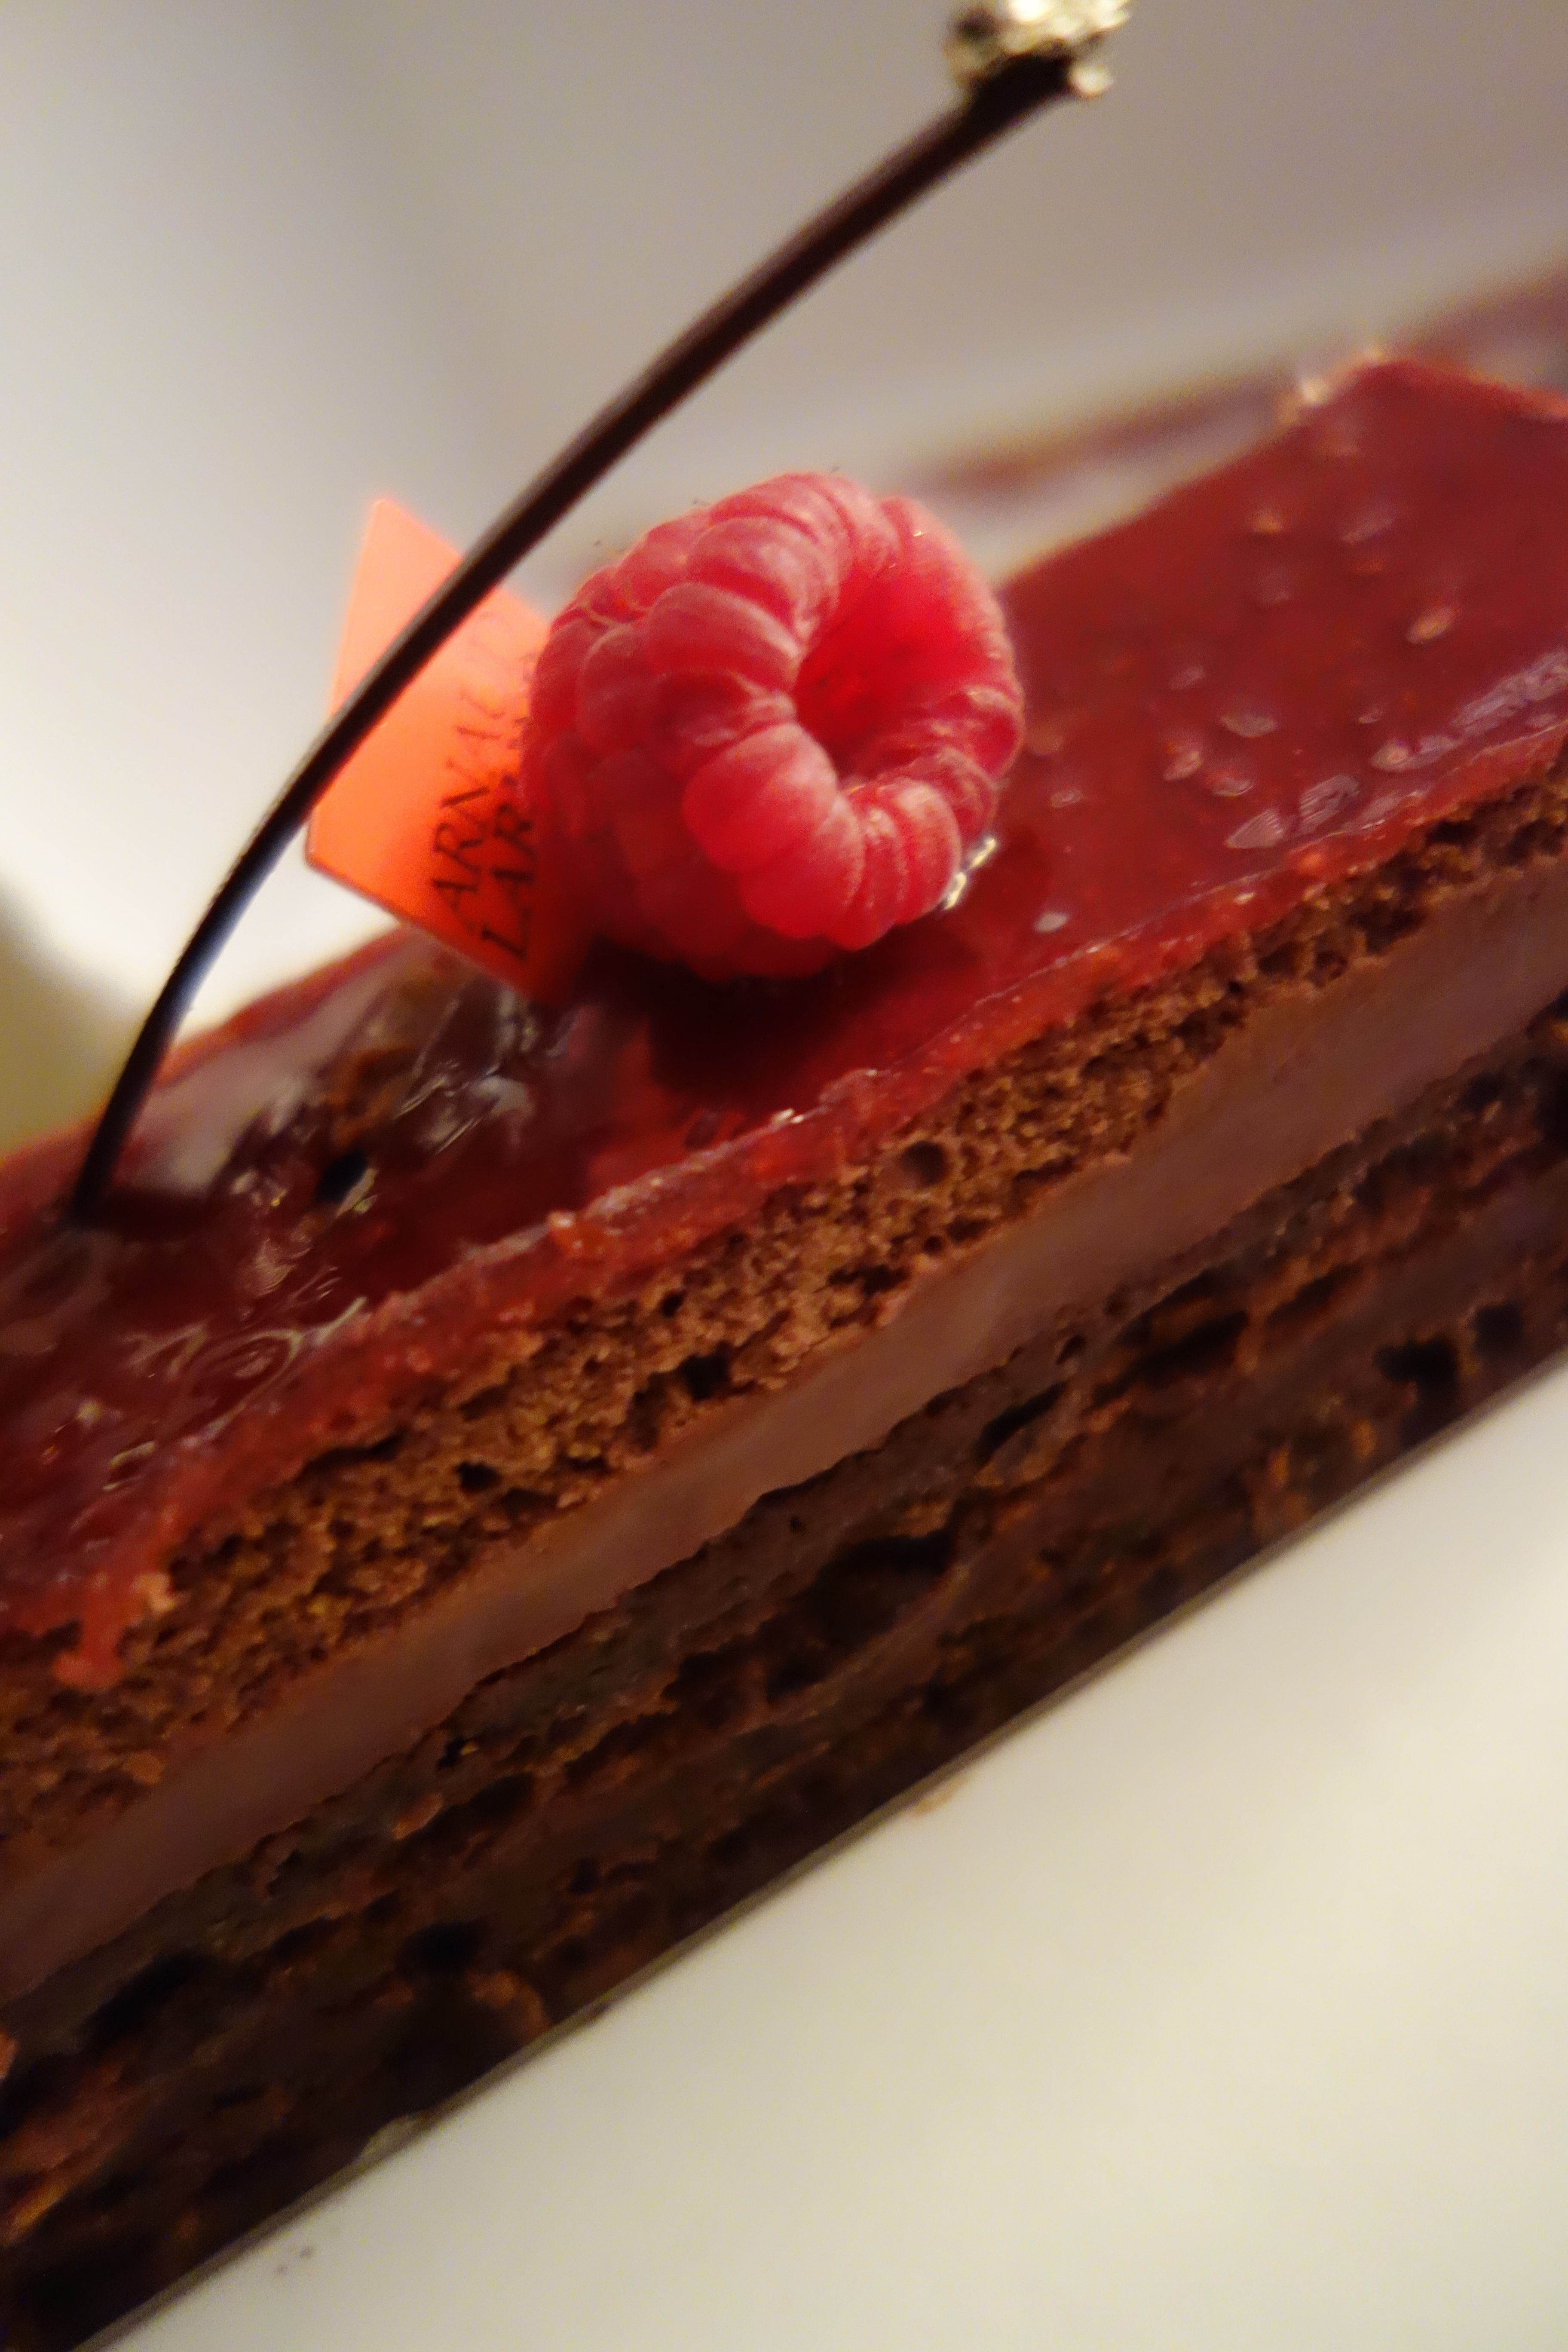
food, produce, chocolate, baking, dessert, cuisine, cake, chocolate cake, icing, sweetness, chocolat, cheesecake, baked goods, suites, torte, buttercream, ganache, chocolate brownie, sachertorte